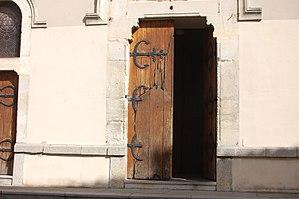
Les portes de l'église Sainte-Marie Notre-Dame, à Sumène, abîmée lors des inventaires de 1905.
L'église Sainte-Marie Notre-Dame est une église située à Sumène, en France.